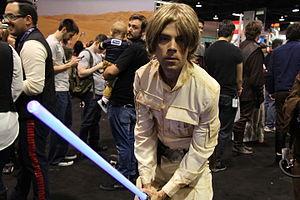
La liste des personnages encyclopédiques de Star Wars recense les noms et les biographies simplifiées des principaux personnages présentés dans des encyclopédies consacrées à l'ensemble de la saga cinématographique et entièrement ou en grande partie centrées sur la présentation des personnages comme les Dossiers Officiels Star Wars, Les Héros de la saga de Simon Beecroft, l’Ultimate Star Wars de Ryder Windham ou L'encyclopédie des personnages de Beecroft et Hidalgo. Les personnages non présentés dans ces encyclopédies, même s'ils sont considérés par certains comme importants, sont exclus du recensement.